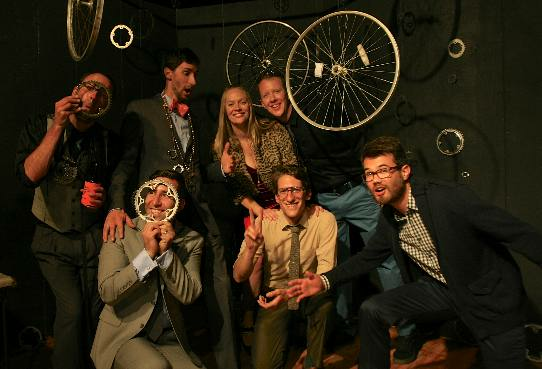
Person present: Yes